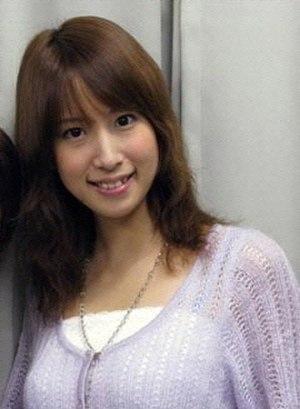
Ami Koshimizu, née le 15 février 1986 à Tōkyō au Japon, est une seiyū japonaise.
Sailor Moon Crystal est une série télévisée d’animation japonaise, créée d’après le manga Sailor Moon de Naoko Takeuchi par les studios Toei Animation, diffusée à partir du 5 juillet 2014 en streaming sur Niconico. L’apparence des personnages de cette nouvelle série est revue pour se situer à mi-chemin entre le manga original et le dessin animé de 1992. En France, les deux premières saisons ont été diffusée sur Canal J dès septembre 2015.